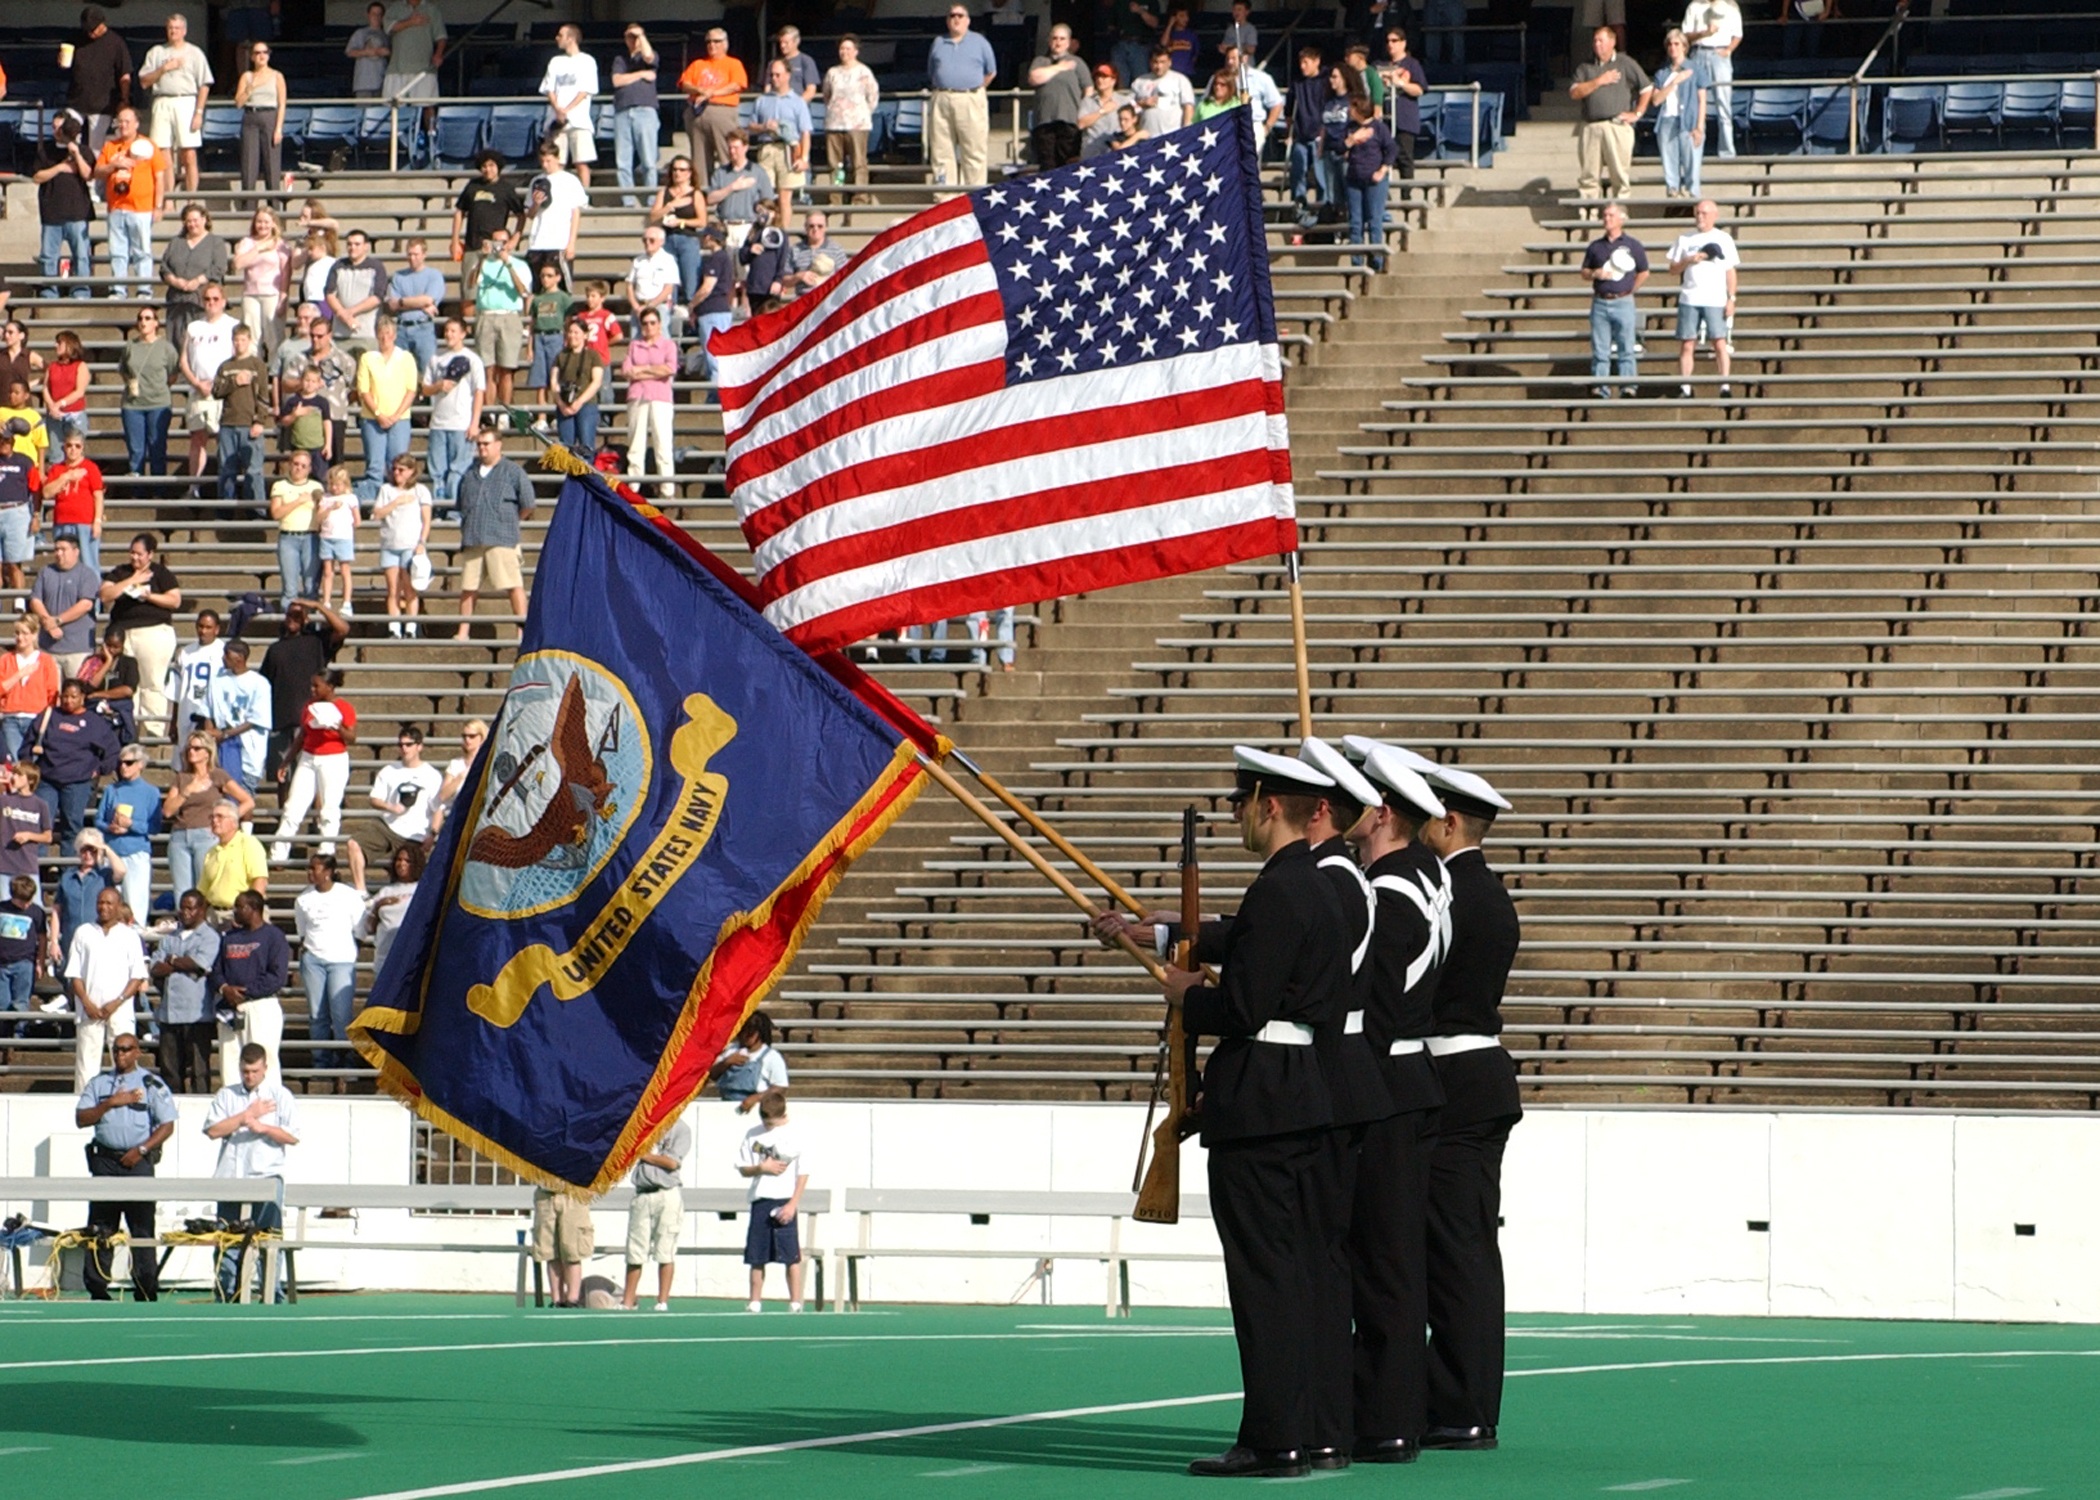
structure, sport, game, flag, usa, american flag, soccer, stadium, player, patriotism, national, patriot, sports, championship, tournament, spectators, pride, proud, football stadium, nationalism, football game, pre game, sports fans, football fans, american football game, national anthem, houston texas, sport venue, competition event